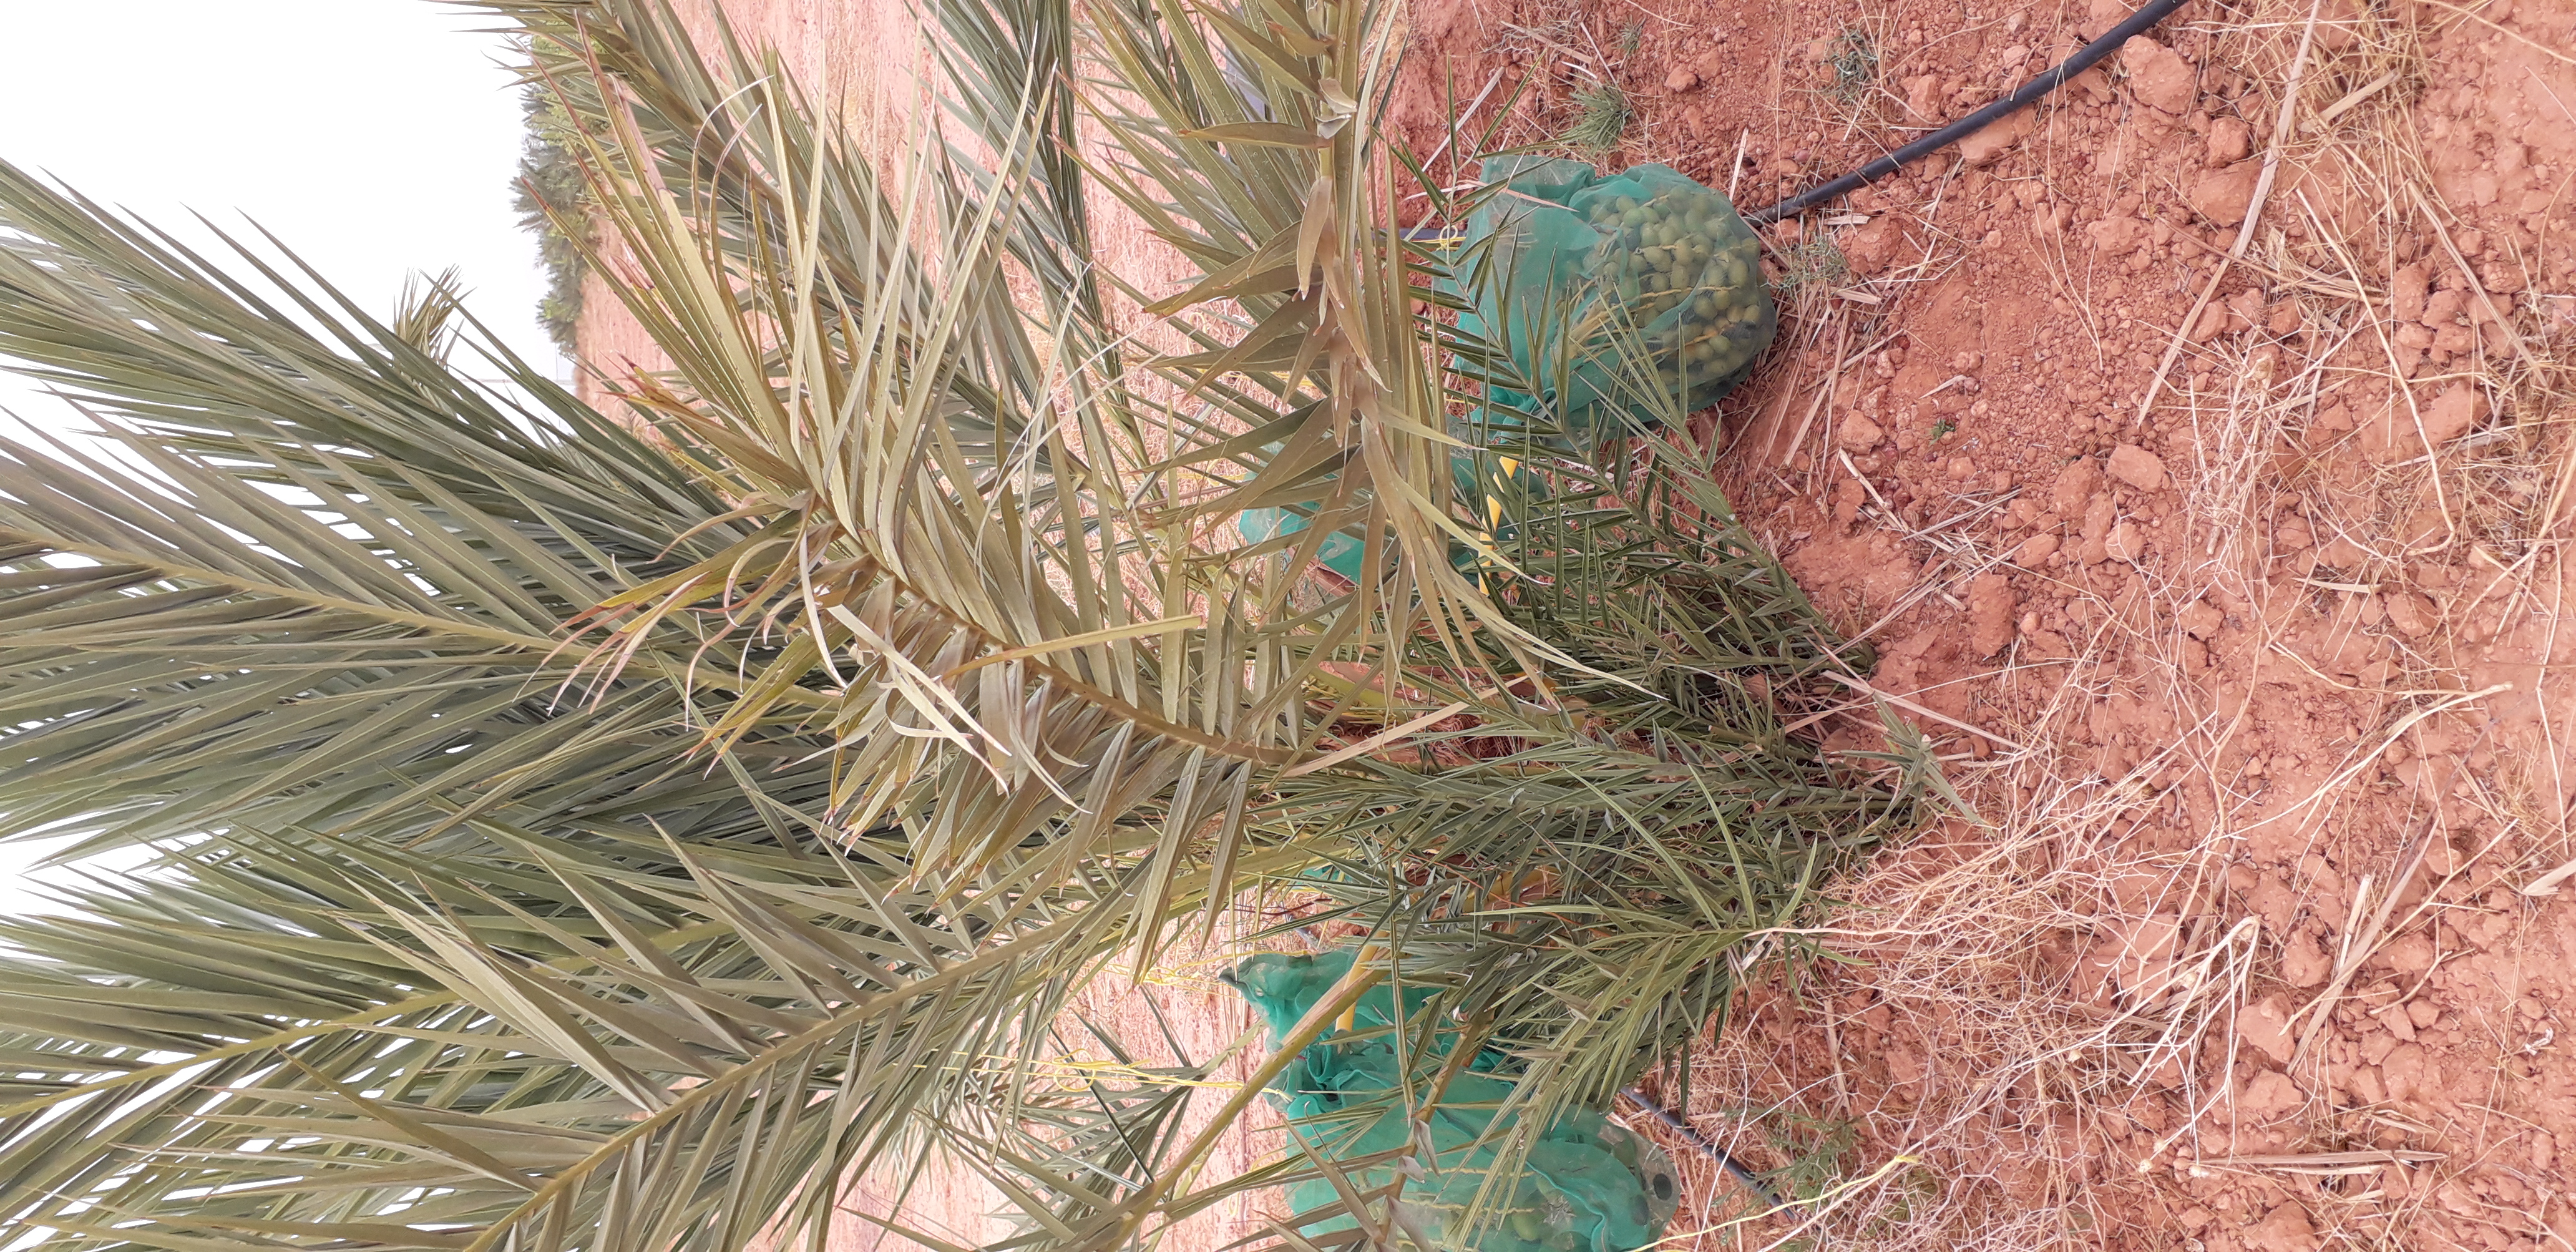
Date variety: kholt